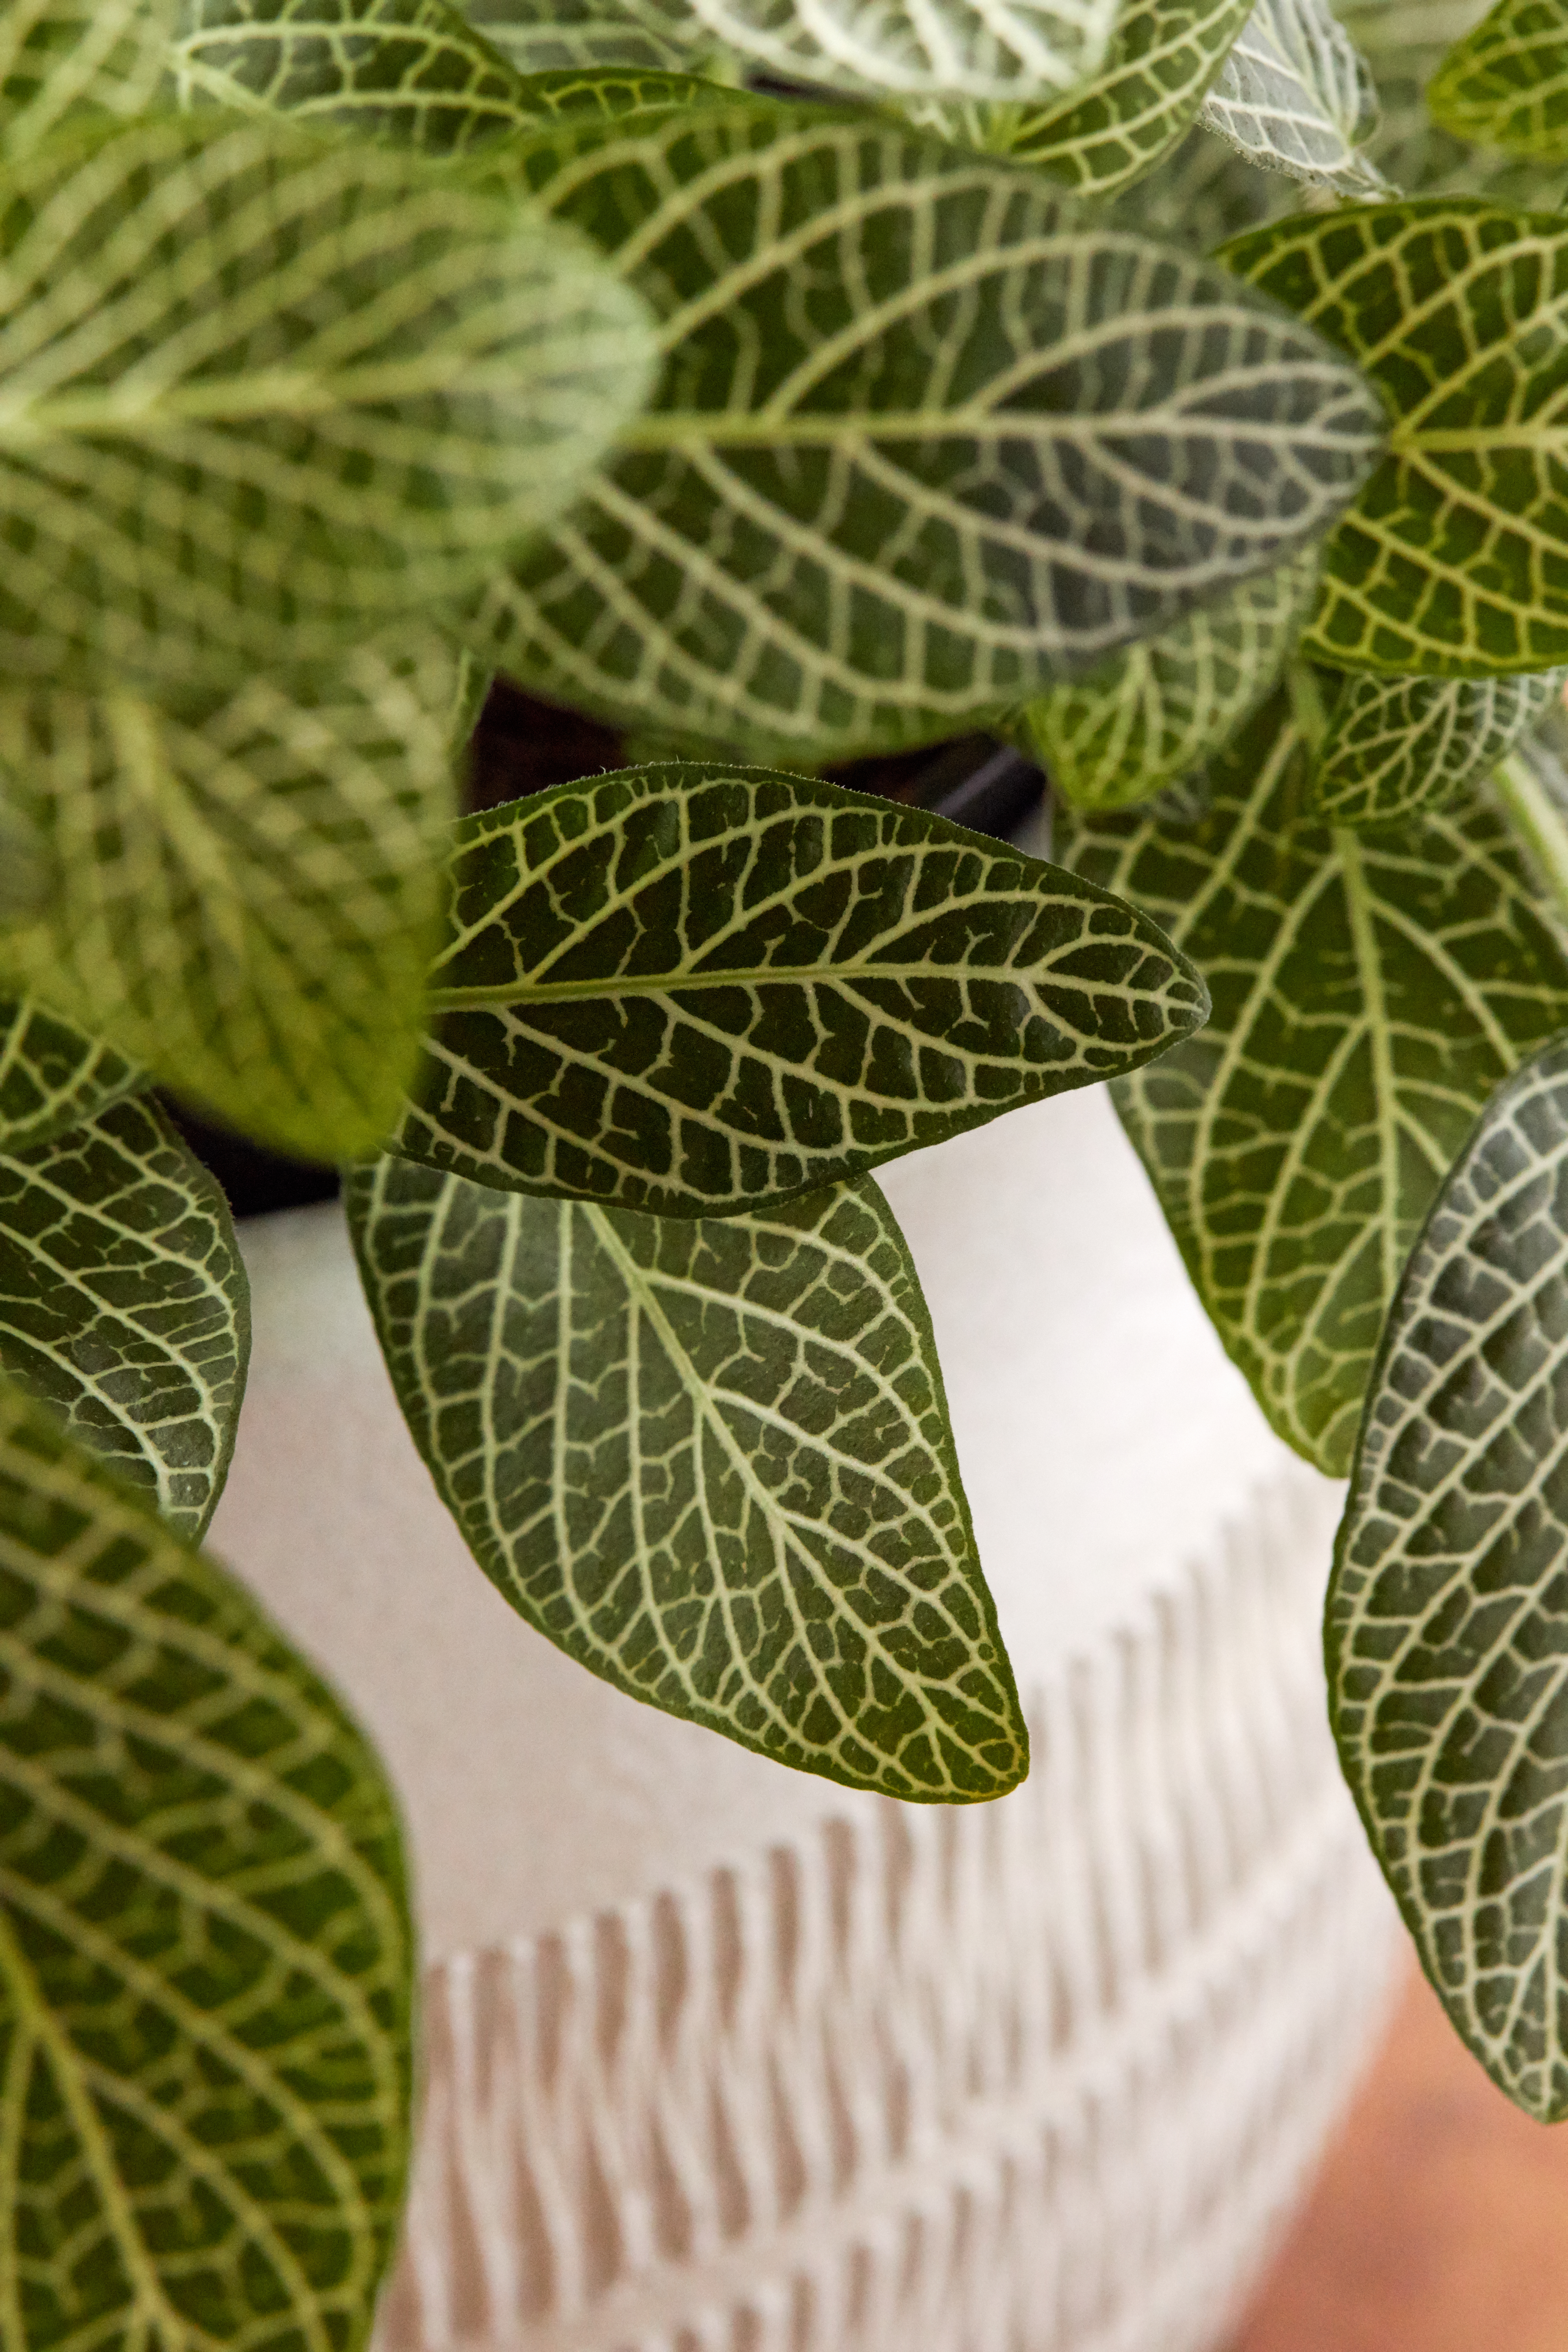
leaf, botany, terrestrial plant, plant, groundcover, flowering plant, pattern, symmetry, annual plant, houseplant, close up, art, herbaceous plant, perennial plant, circle